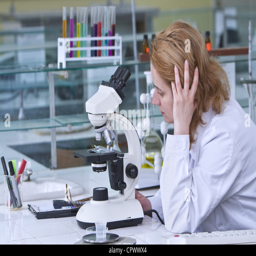
female researcher thinking at his workplace in a laboratory